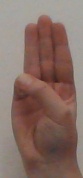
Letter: thaa